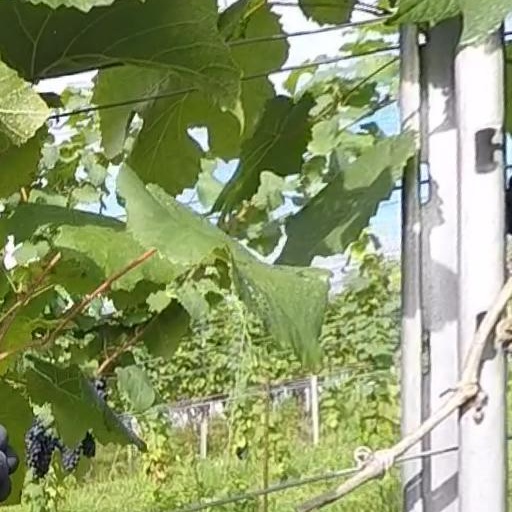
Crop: grape